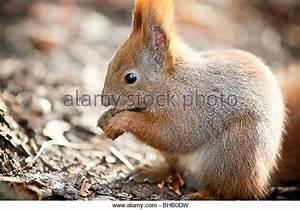
squirrel